Randy Edsall

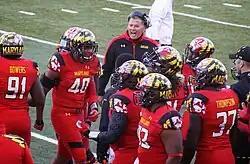
Randy Edsall along the sideline during the Terps' 2013 game vs. the Clemson Tigers.

Edsall was hired in 2011 in the midst of his leading the University of Connecticut to its first appearance in a BCS bowl game. In Edsall's inaugural season, the Terrapins finished with a record of 2–10. In 2012, the Terrapins finished with a 4–8 record.